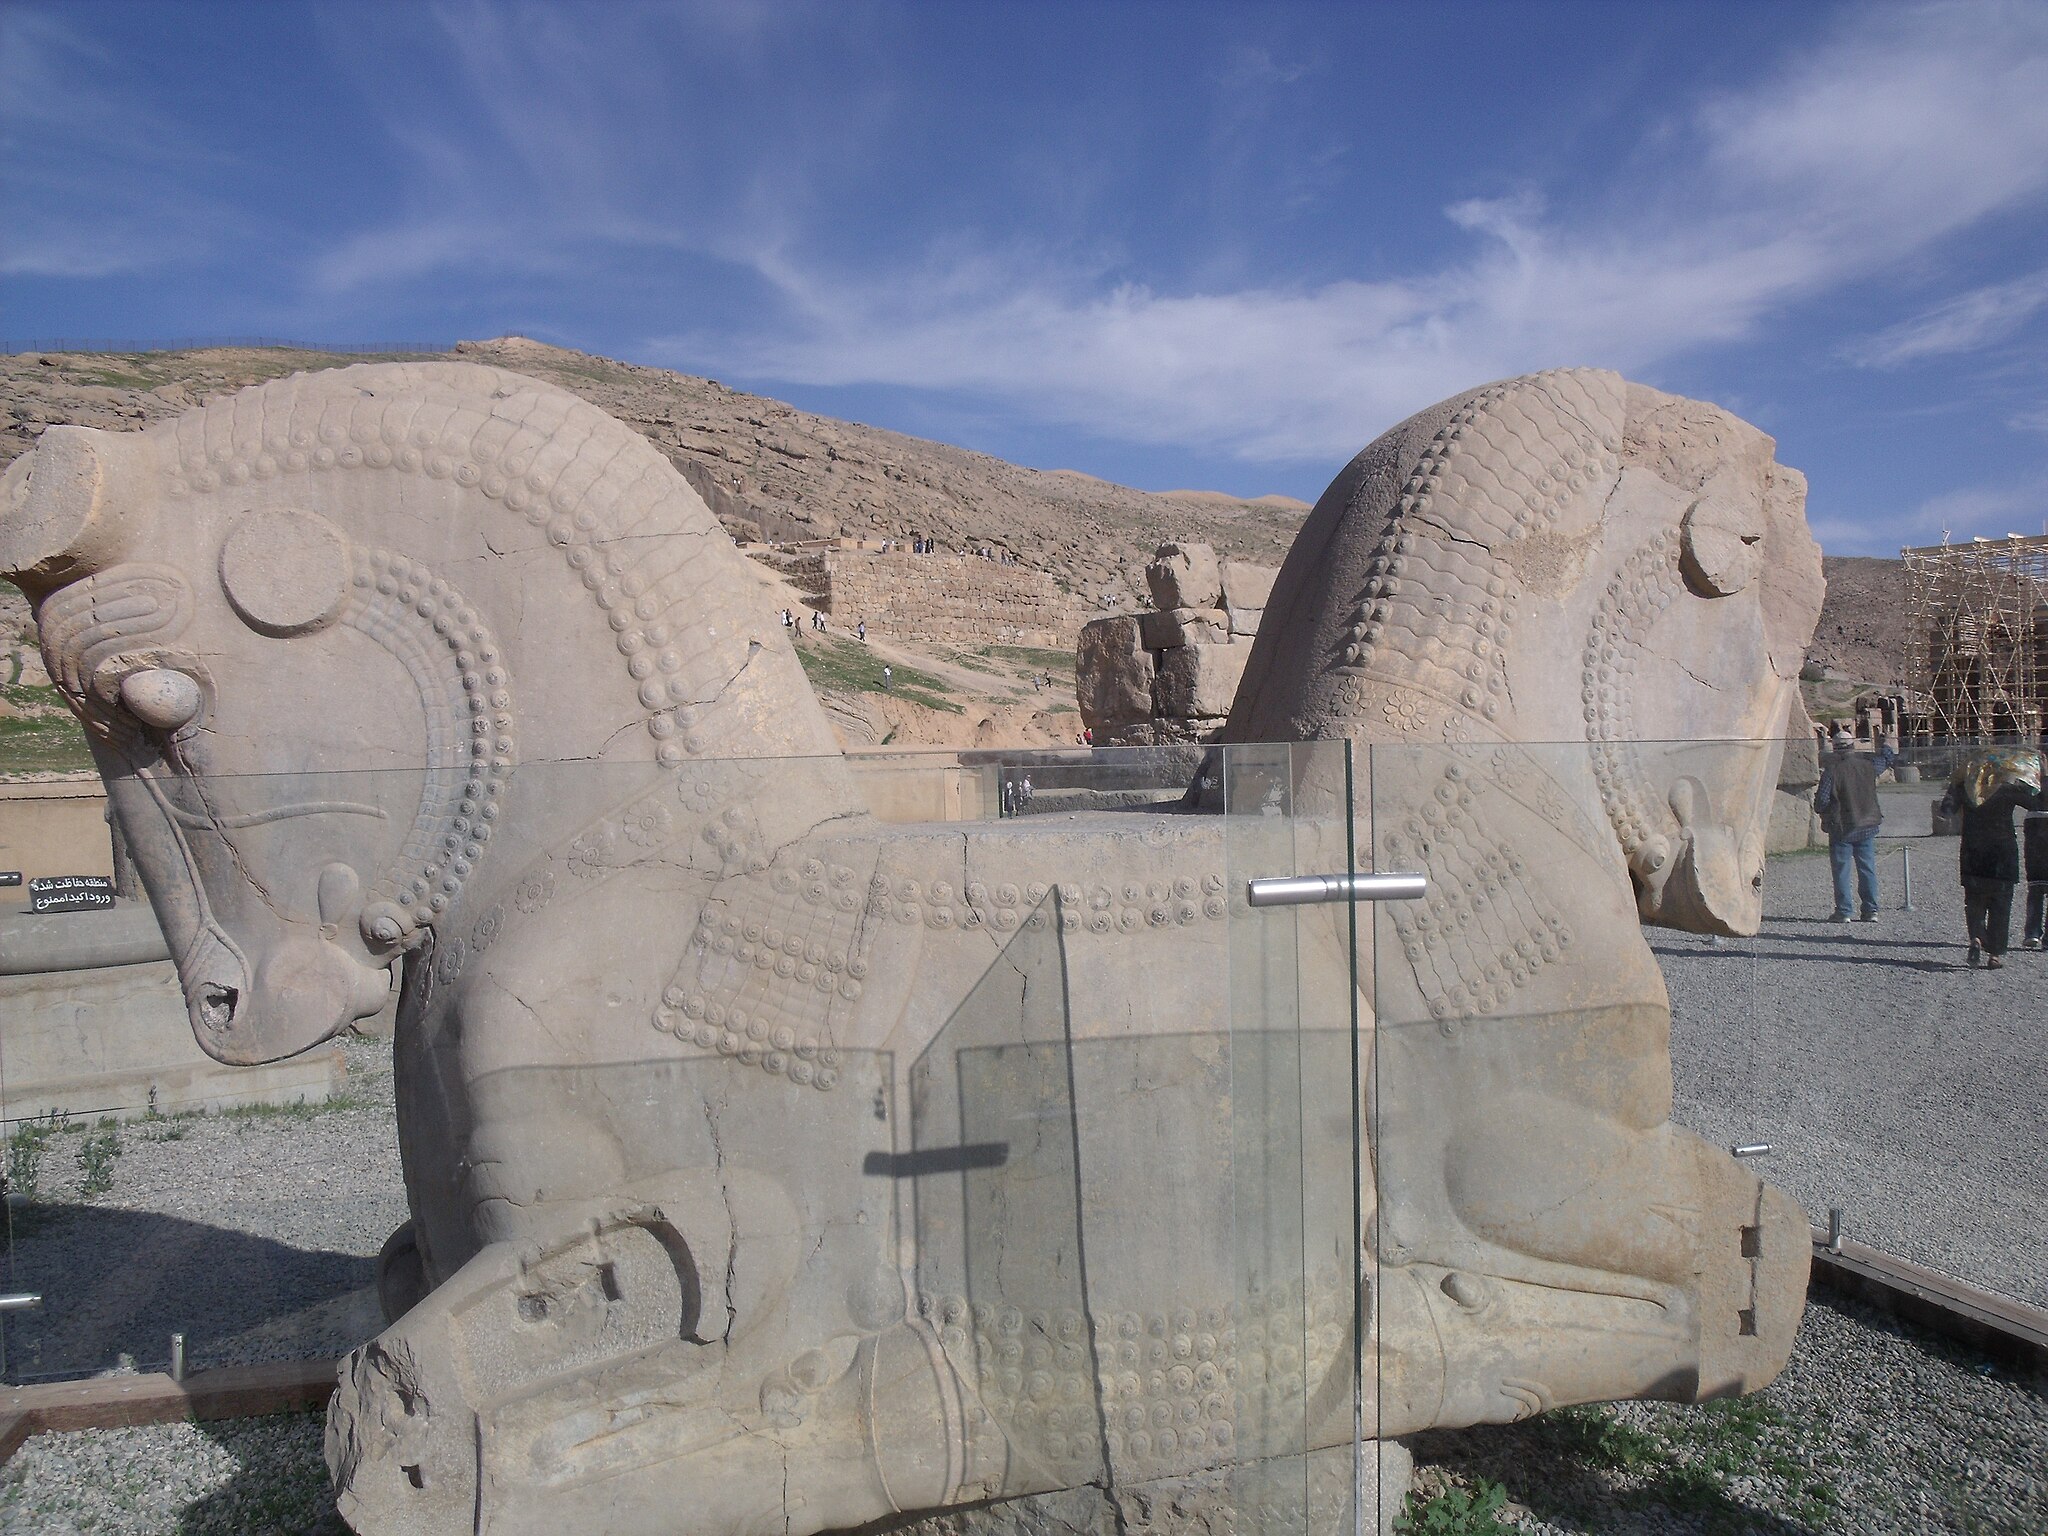
Title: پرسپولیس 3
Date: 2011-02-02 19:22:35
Categories: Taken with Fujifilm FinePix J150W, Self-published work, Images from Wiki Loves Monuments 2015, Bull capitals in Persepolis, Cultural heritage monuments in Iran with known IDs, Images from Wiki Loves Monuments 2015 in Iran, Uploaded via Campaign:wlm-ir, Images from Wiki Loves Monuments in Isfahan, 2011 in Persepolis, Iran photographs taken on 2011-02-02, Images from Wiki Loves Monuments missing SDC depicts, Images from Wiki Loves Monuments missing SDC location of creation, Cultural heritage monuments in Iran missing SDC location of creation, Cultural heritage monuments in Iran missing SDC depicts